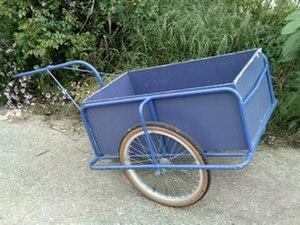
cariole de Houat
Île-d'Houat [ildwat] est une commune française du département du Morbihan, en région Bretagne. Elle est essentiellement constituée de l'île d'Houat.